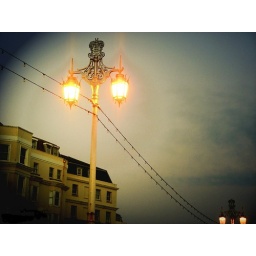
The street lamps in Brighton are far prettier than any in Kent, let me tell you